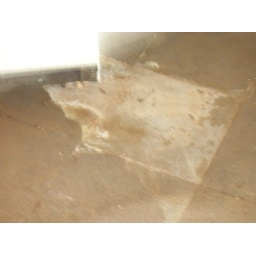
floor damage in kitchen